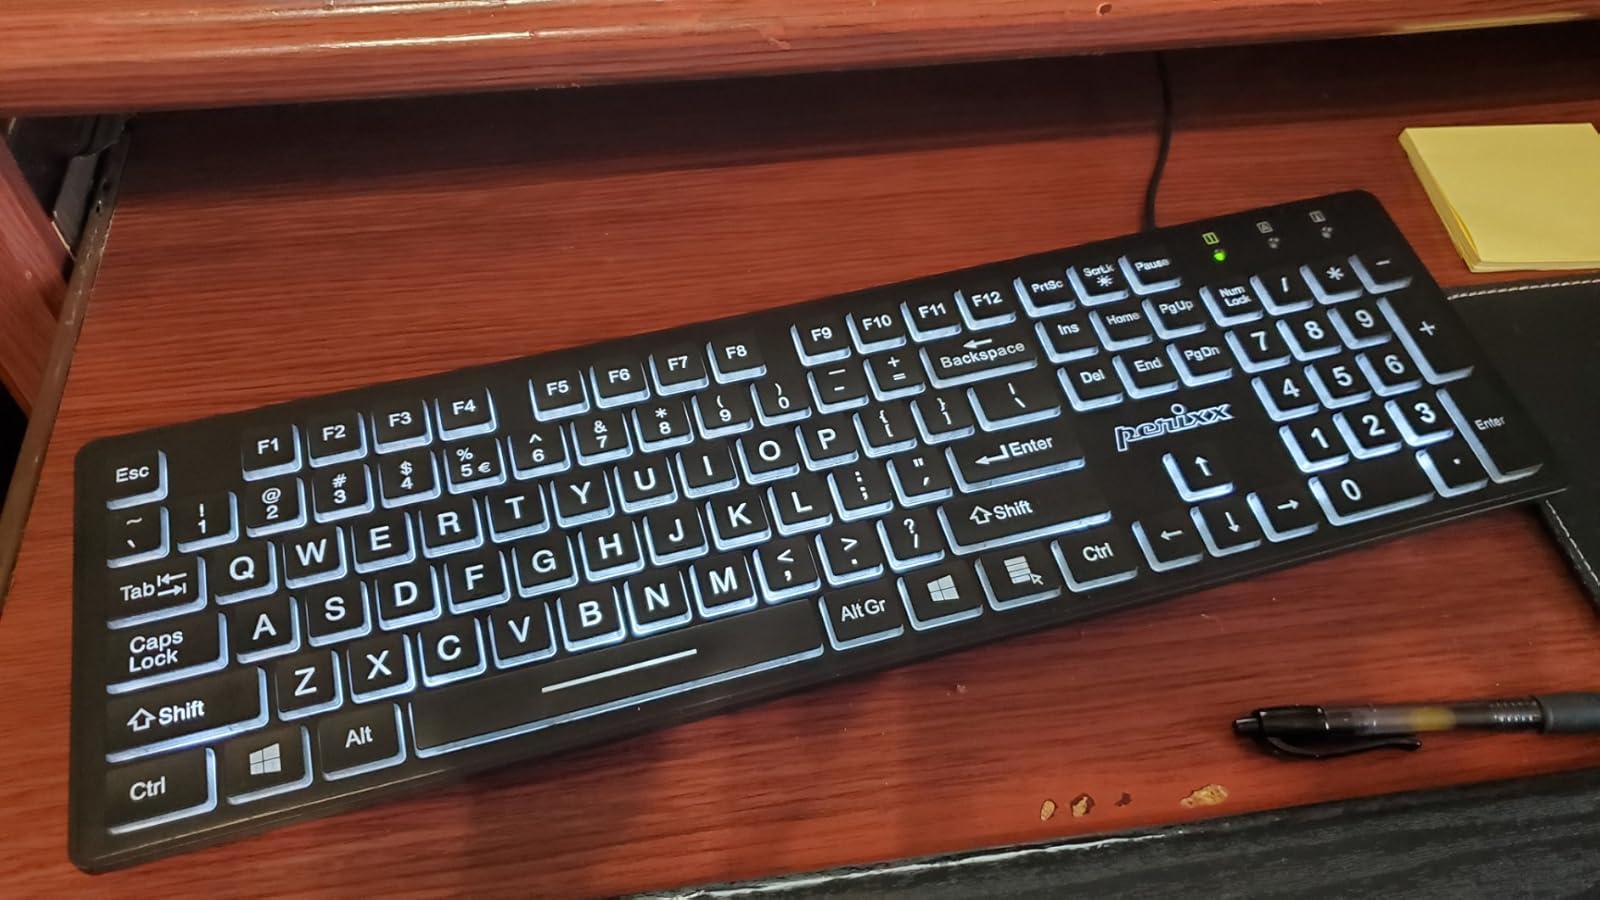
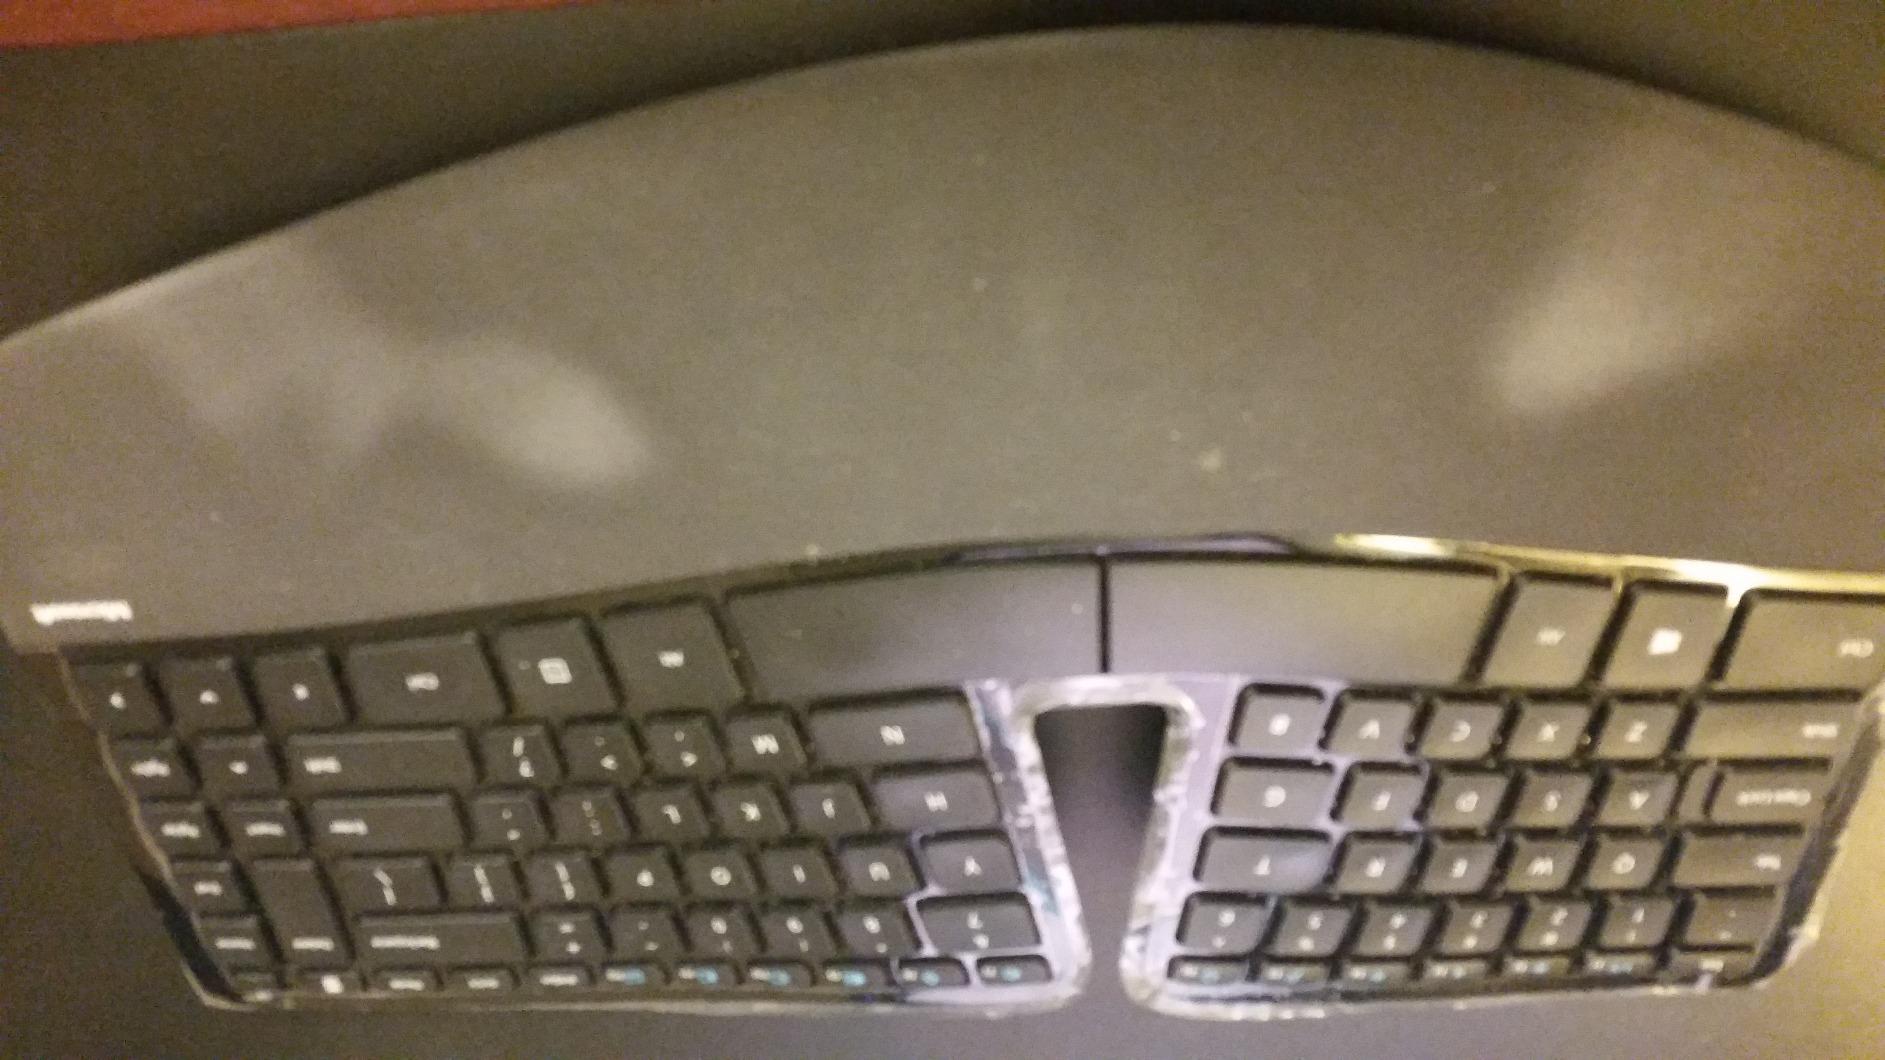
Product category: keyboard
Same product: no